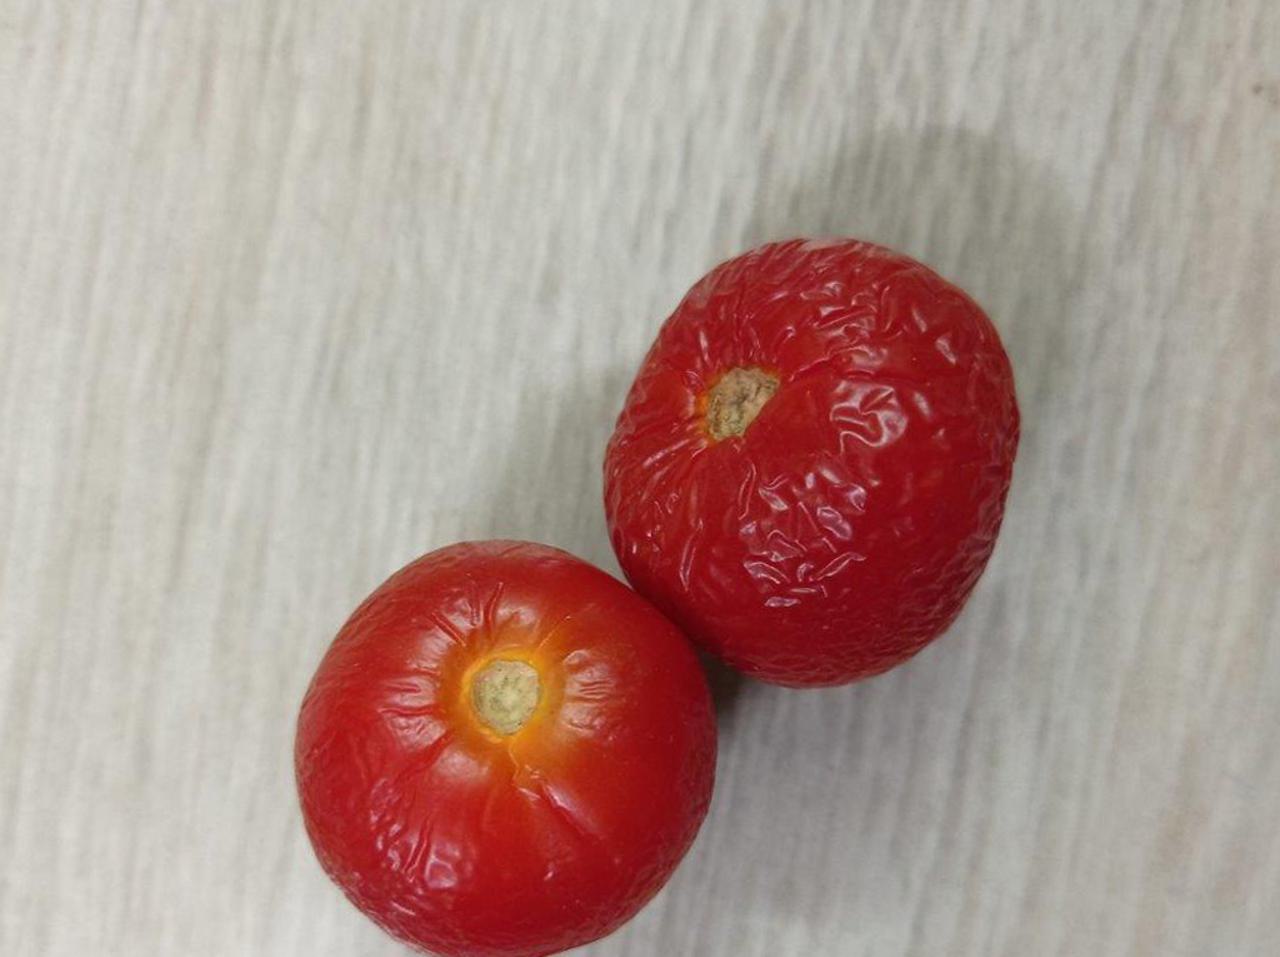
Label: Rotten